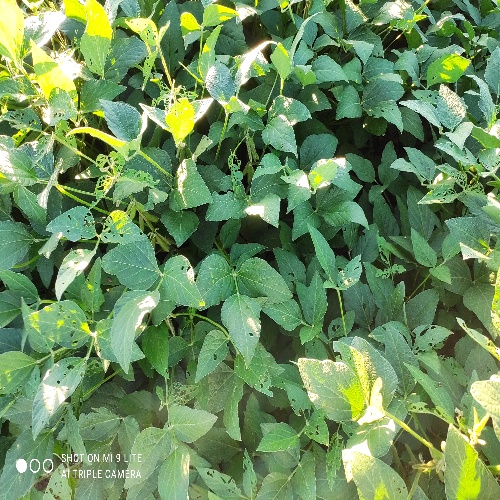
Label: Caterpillar